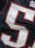
Number: 5